Devil May Cry (video game)

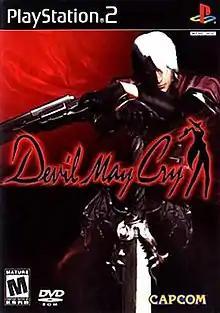
North American PlayStation 2 box art

is a 2001 action-adventure game developed and published by Capcom. Released from August to December, originally for the PlayStation 2, it is the first installment in the "Devil May Cry" series. Set in modern times on the fictional Mallet Island, the story centers on Dante, a demon hunter who uses his business to carry out a lifelong vendetta against all demons. He meets a woman named Trish who takes him on a journey to defeat the demon lord Mundus, who is responsible for the deaths of Dante's brother and mother. The story is told primarily through a mixture of cutscenes, which use the game engine and several pre-rendered full motion videos. The game is very loosely based on the Italian poem "Divine Comedy" by the use of allusions, including the game's protagonist Dante (named after Dante Alighieri) and other characters like Trish (Beatrice Portinari) and Vergil (Virgil).